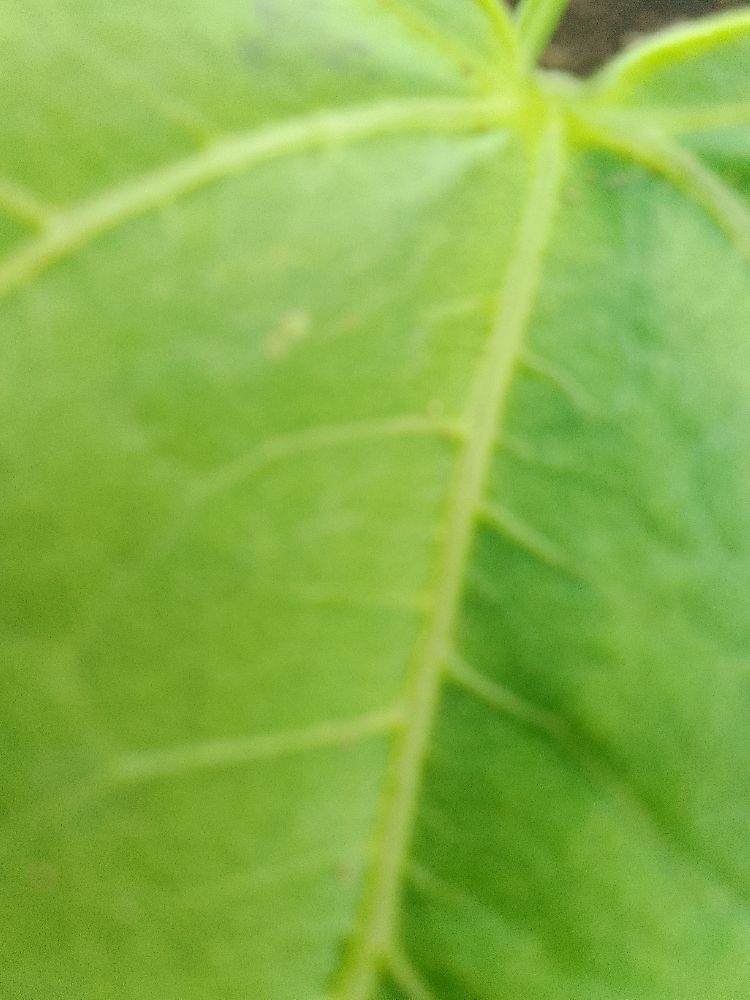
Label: healthy